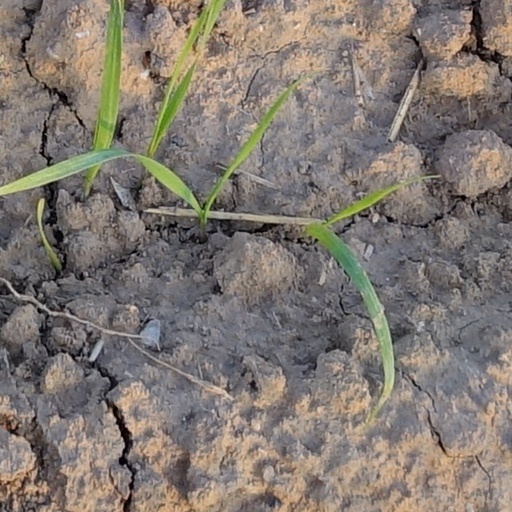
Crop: wheat